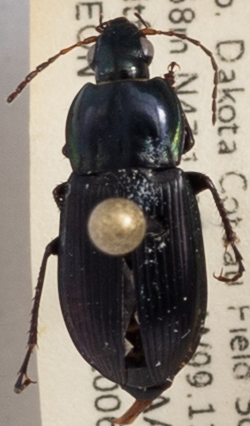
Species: Poecilus lucublandus
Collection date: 2020-06-16
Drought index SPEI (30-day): -2.09
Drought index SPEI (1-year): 2.09
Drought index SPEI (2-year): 2.09